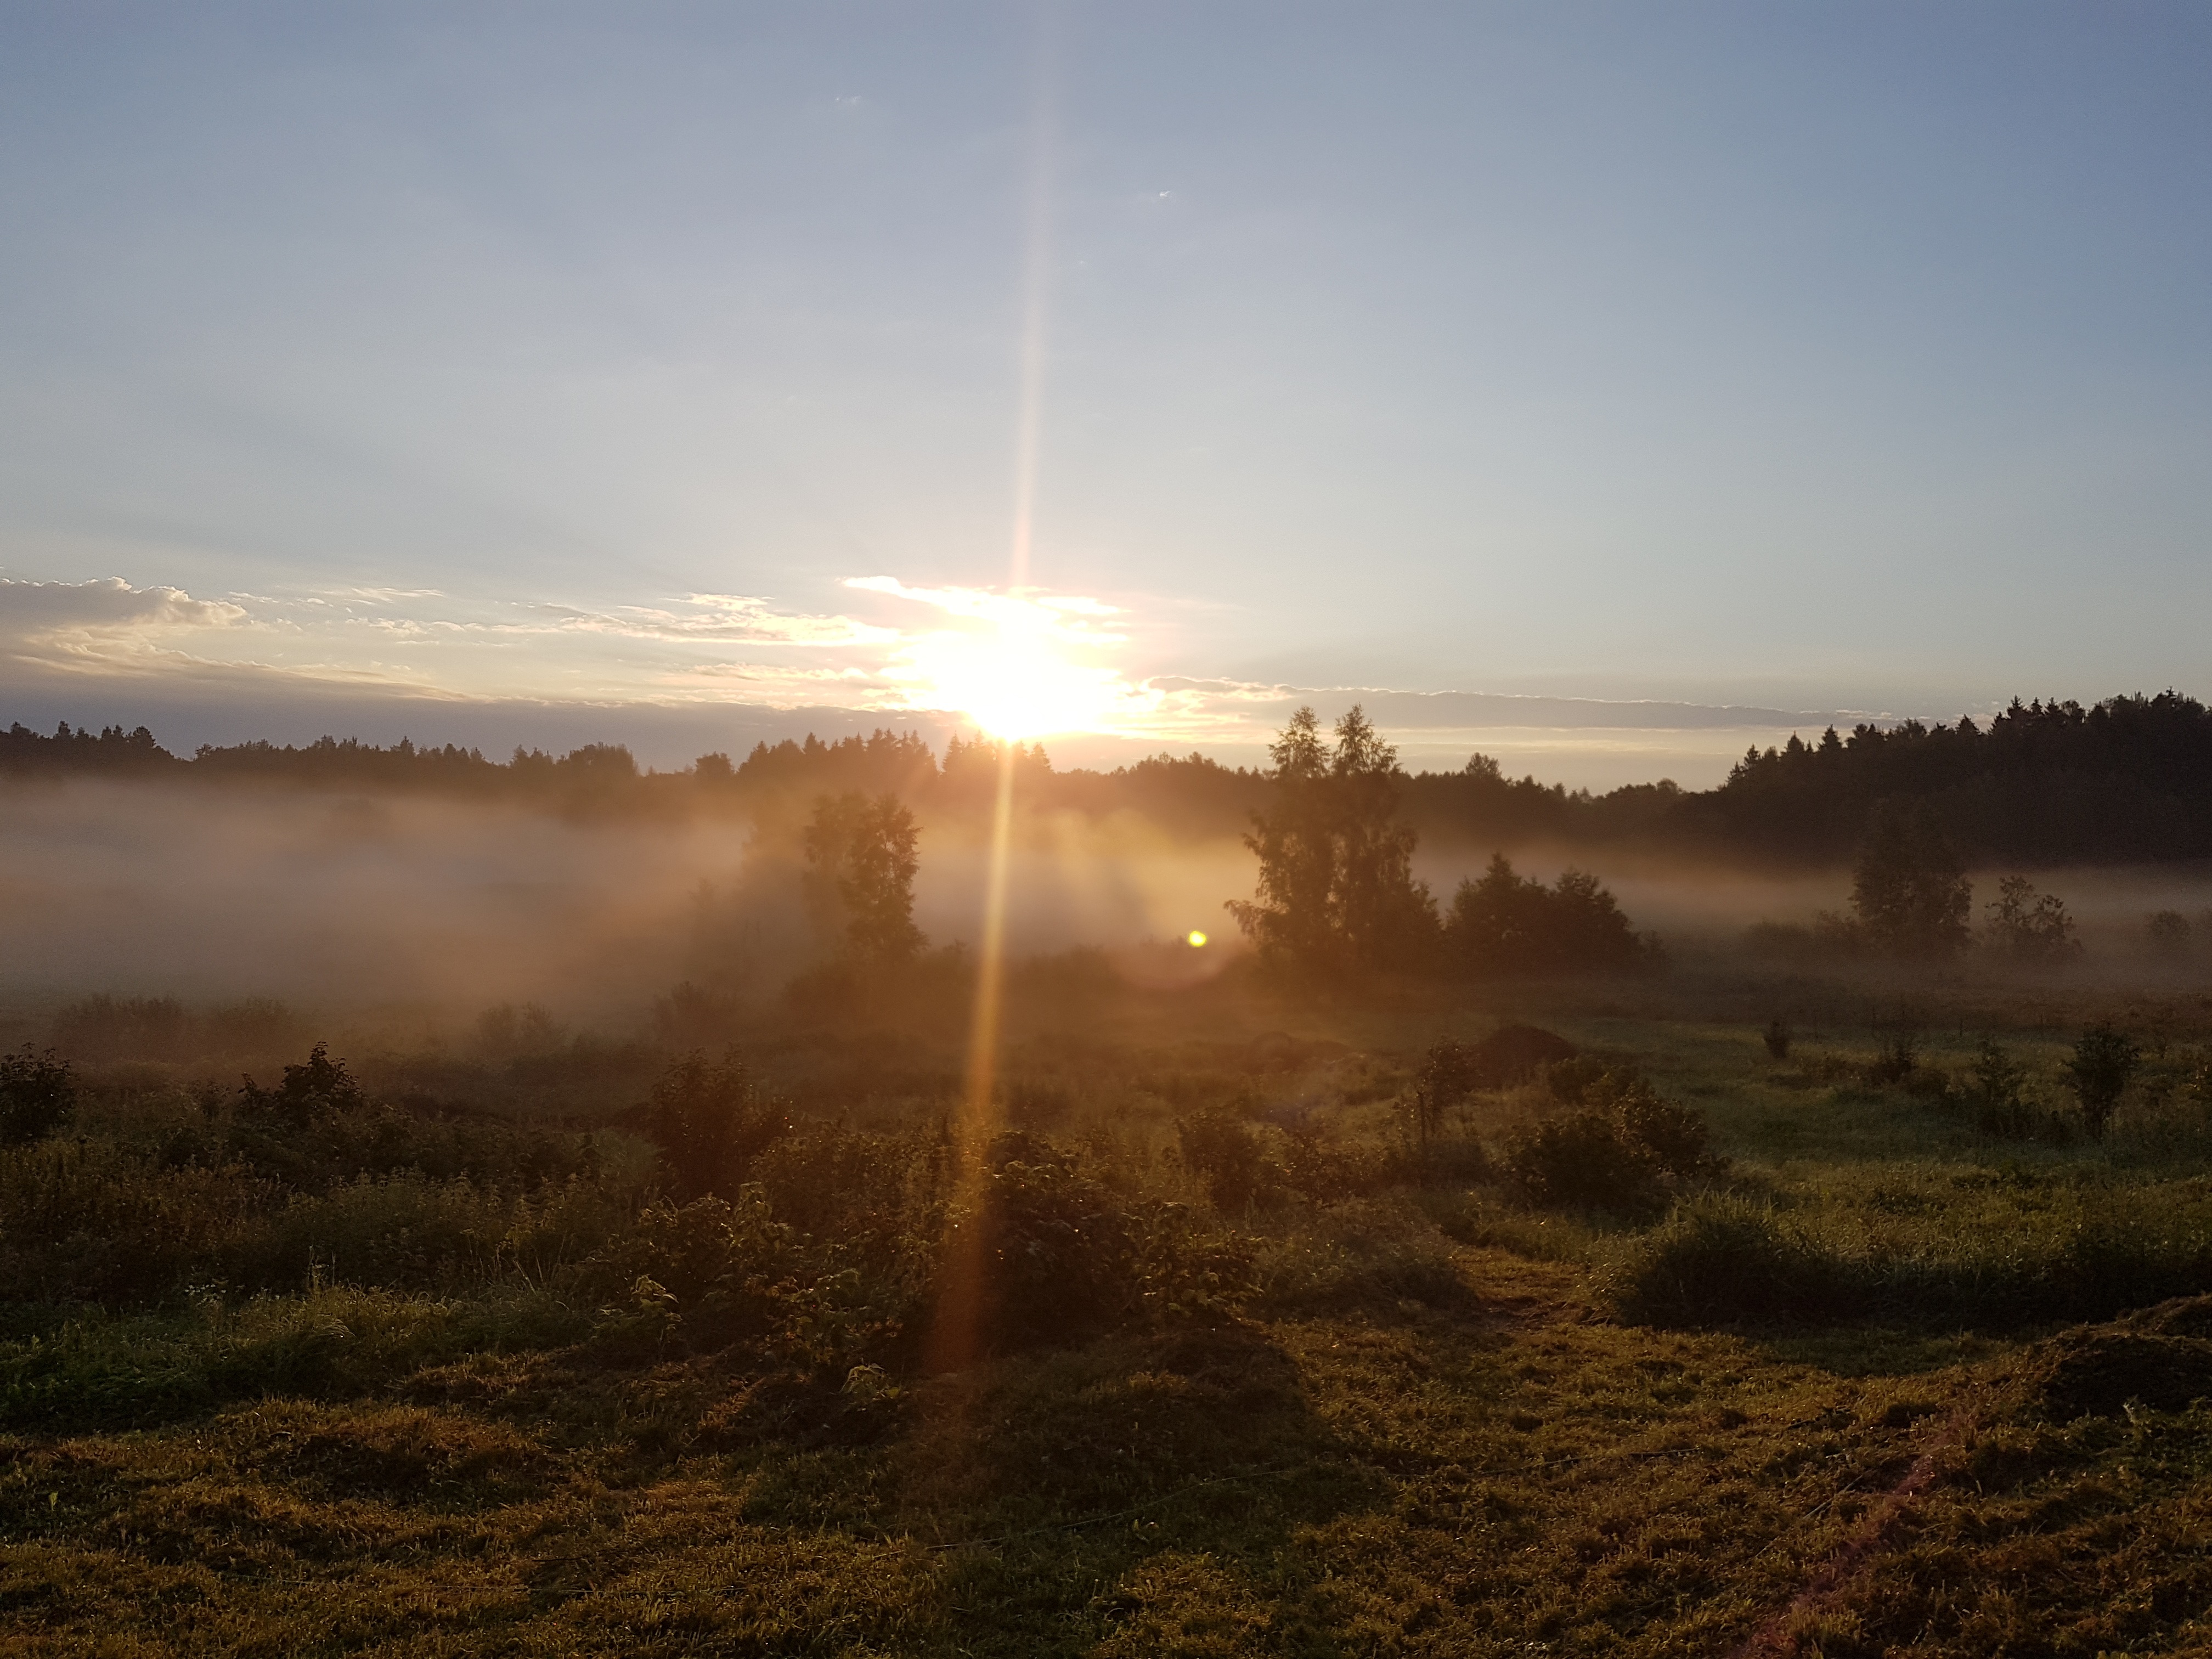
landscape, nature, outdoor, horizon, light, cloud, sunshine, sun, fog, sunrise, sunset, mist, field, sunlight, morning, hill, dawn, atmosphere, summer, dusk, evening, natural, weather, natural environment, atmospheric phenomenon